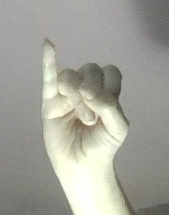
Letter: meem